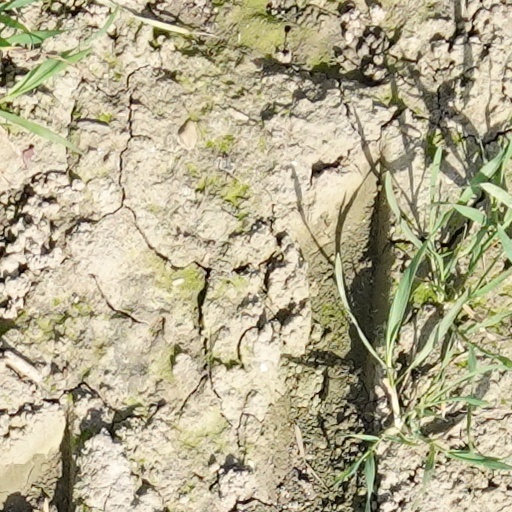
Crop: wheat